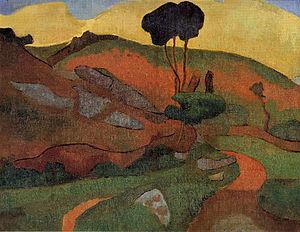
Mogens Ballin, né le 20 mars 1871 à Copenhague et mort le 27 janvier 1914 à Hellerup, est un peintre danois.